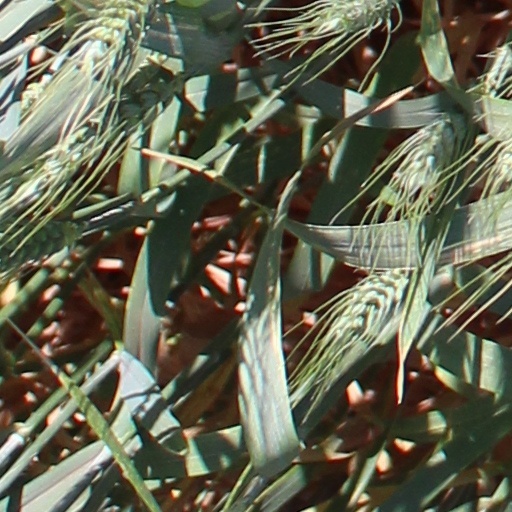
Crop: wheat